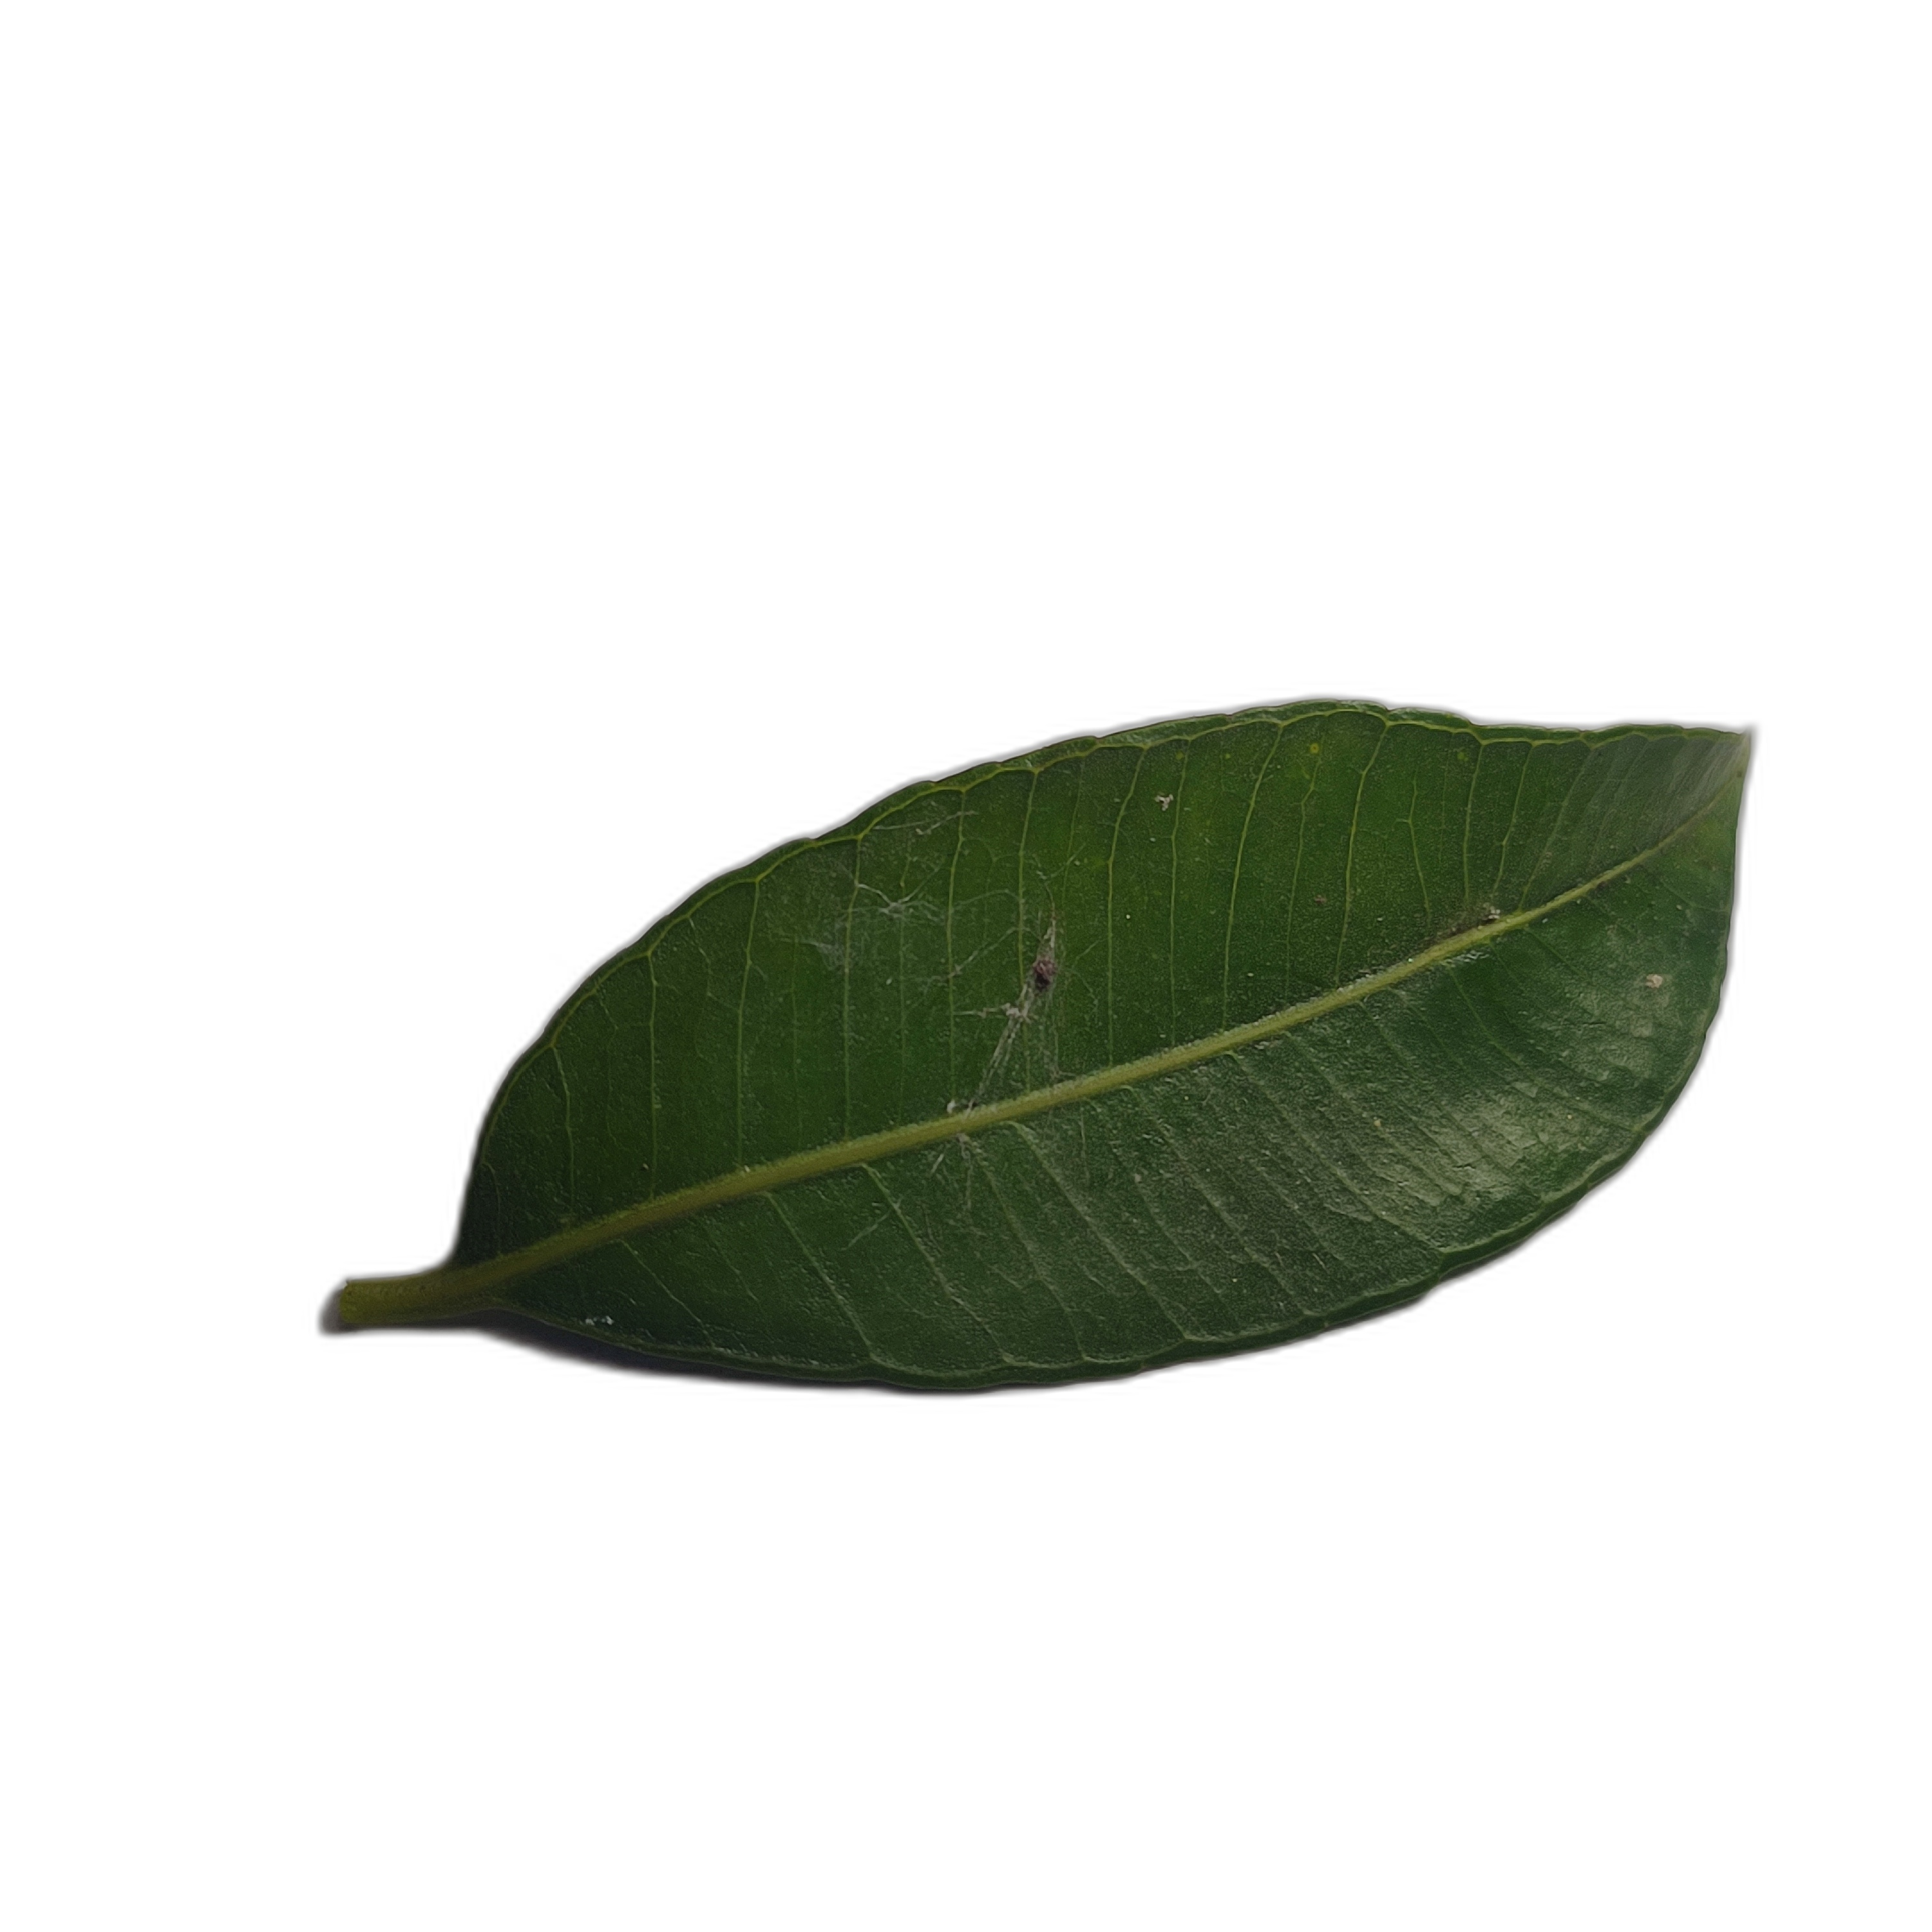
Label: healthy